Royal Observer Corps

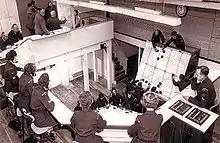
A Centre 'Ops Room': "Tellers" on a balcony above a plotting table and long-range handover board. A Leading Observer acts as "Post Controller".

After the Fall of France, the goal of Germany was to achieve air superiority over Great Britain by destroying RAF fighters, both in the air and on the ground, and by bombing aircraft manufacturing facilities. Winning the Battle of Britain, as it became known, was Germany's prerequisite in preparation for the invasion of Britain; Operation Sea Lion.